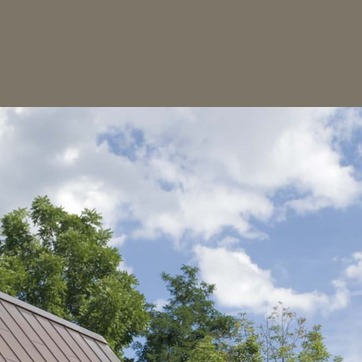
Material: sky